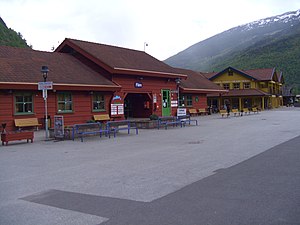
Flåm Station
Flåm Station er endestationen for Flåmsbanen i Norge. Banen benyttes primært af turister og er en af Norges største seværdigheder med over en halv million passagerer om året. En del af disse skifter til og fra skib i Flåm, der ligger ved bunden af Aurlandsfjorden, og benytter banen som forbindelse til og fra Myrdal Station på Bergensbanen oppe i fjeldene.